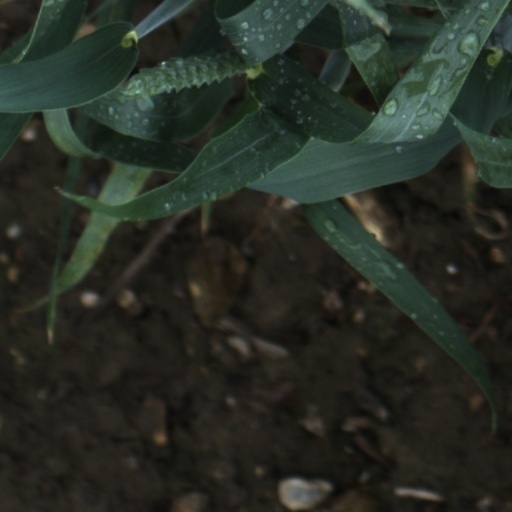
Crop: wheat